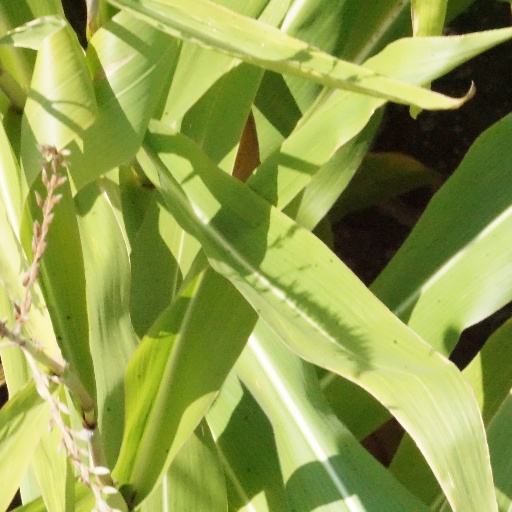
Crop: maize; corn